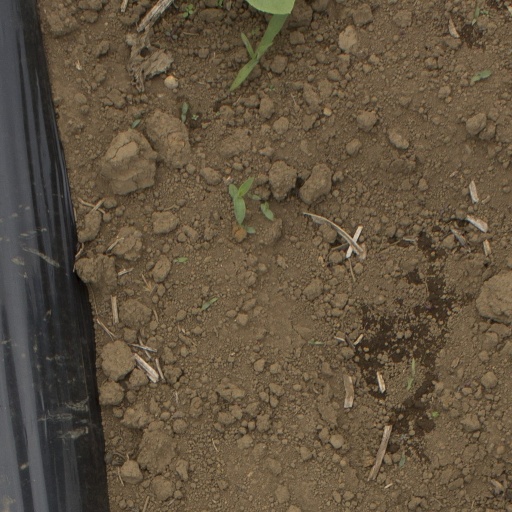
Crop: Jerusalem artichoke